Malpensa Express

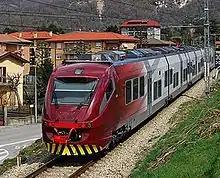
A CSA train

The original "Malpensa Express" trains were Treno ad alta frequentazione (English: "High frequency trains") (TAF trains). Their livery is a combination of the colours burgundy, dark green and cream and sometimes sponsored coaches.